Describe the emotion expressed in this image:  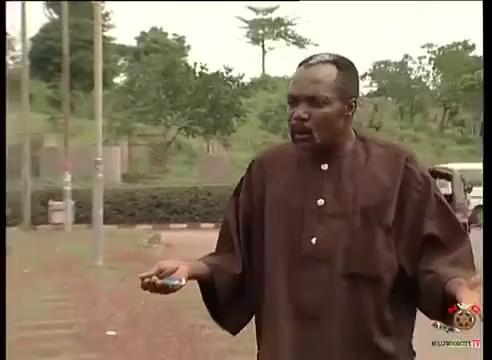
This person displays Pain, valence and arousal with low intensity.